Walter Moberly (engineer)

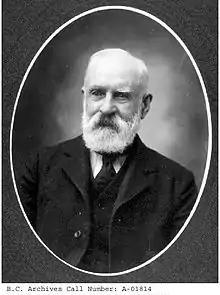
Walter Moberly circa 1890, from the British Columbia Archives

Walter Moberly (August 15, 1832 – May 15, 1915) was a civil engineer and surveyor who played a large role in the early exploration and development of British Columbia, Canada, including discovering Eagle Pass, now used by the Canadian Pacific Railway and the Trans-Canada Highway.